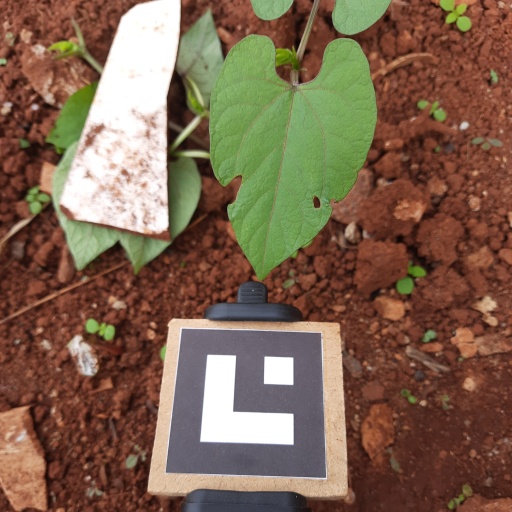
Observations: flat surface, eating holes in the center, eating holes in the edge, under shade